Omega X

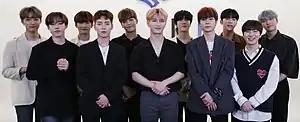
Omega X in June 2021. From left to right: Jaehan, Xen, Taedong, Hwichan, Hyuk, Hangyeom, Junghoon, Jehyun, Yechan, Kevin, Sebin.

Omega X (stylized in all caps) is a South Korean boy band formed in 2021. The group consists of 11 members: Jaehan, Hwichan, Sebin, Hangyeom, Taedong, Xen, Jehyun, Kevin, Junghoon, Hyuk and Yechan.